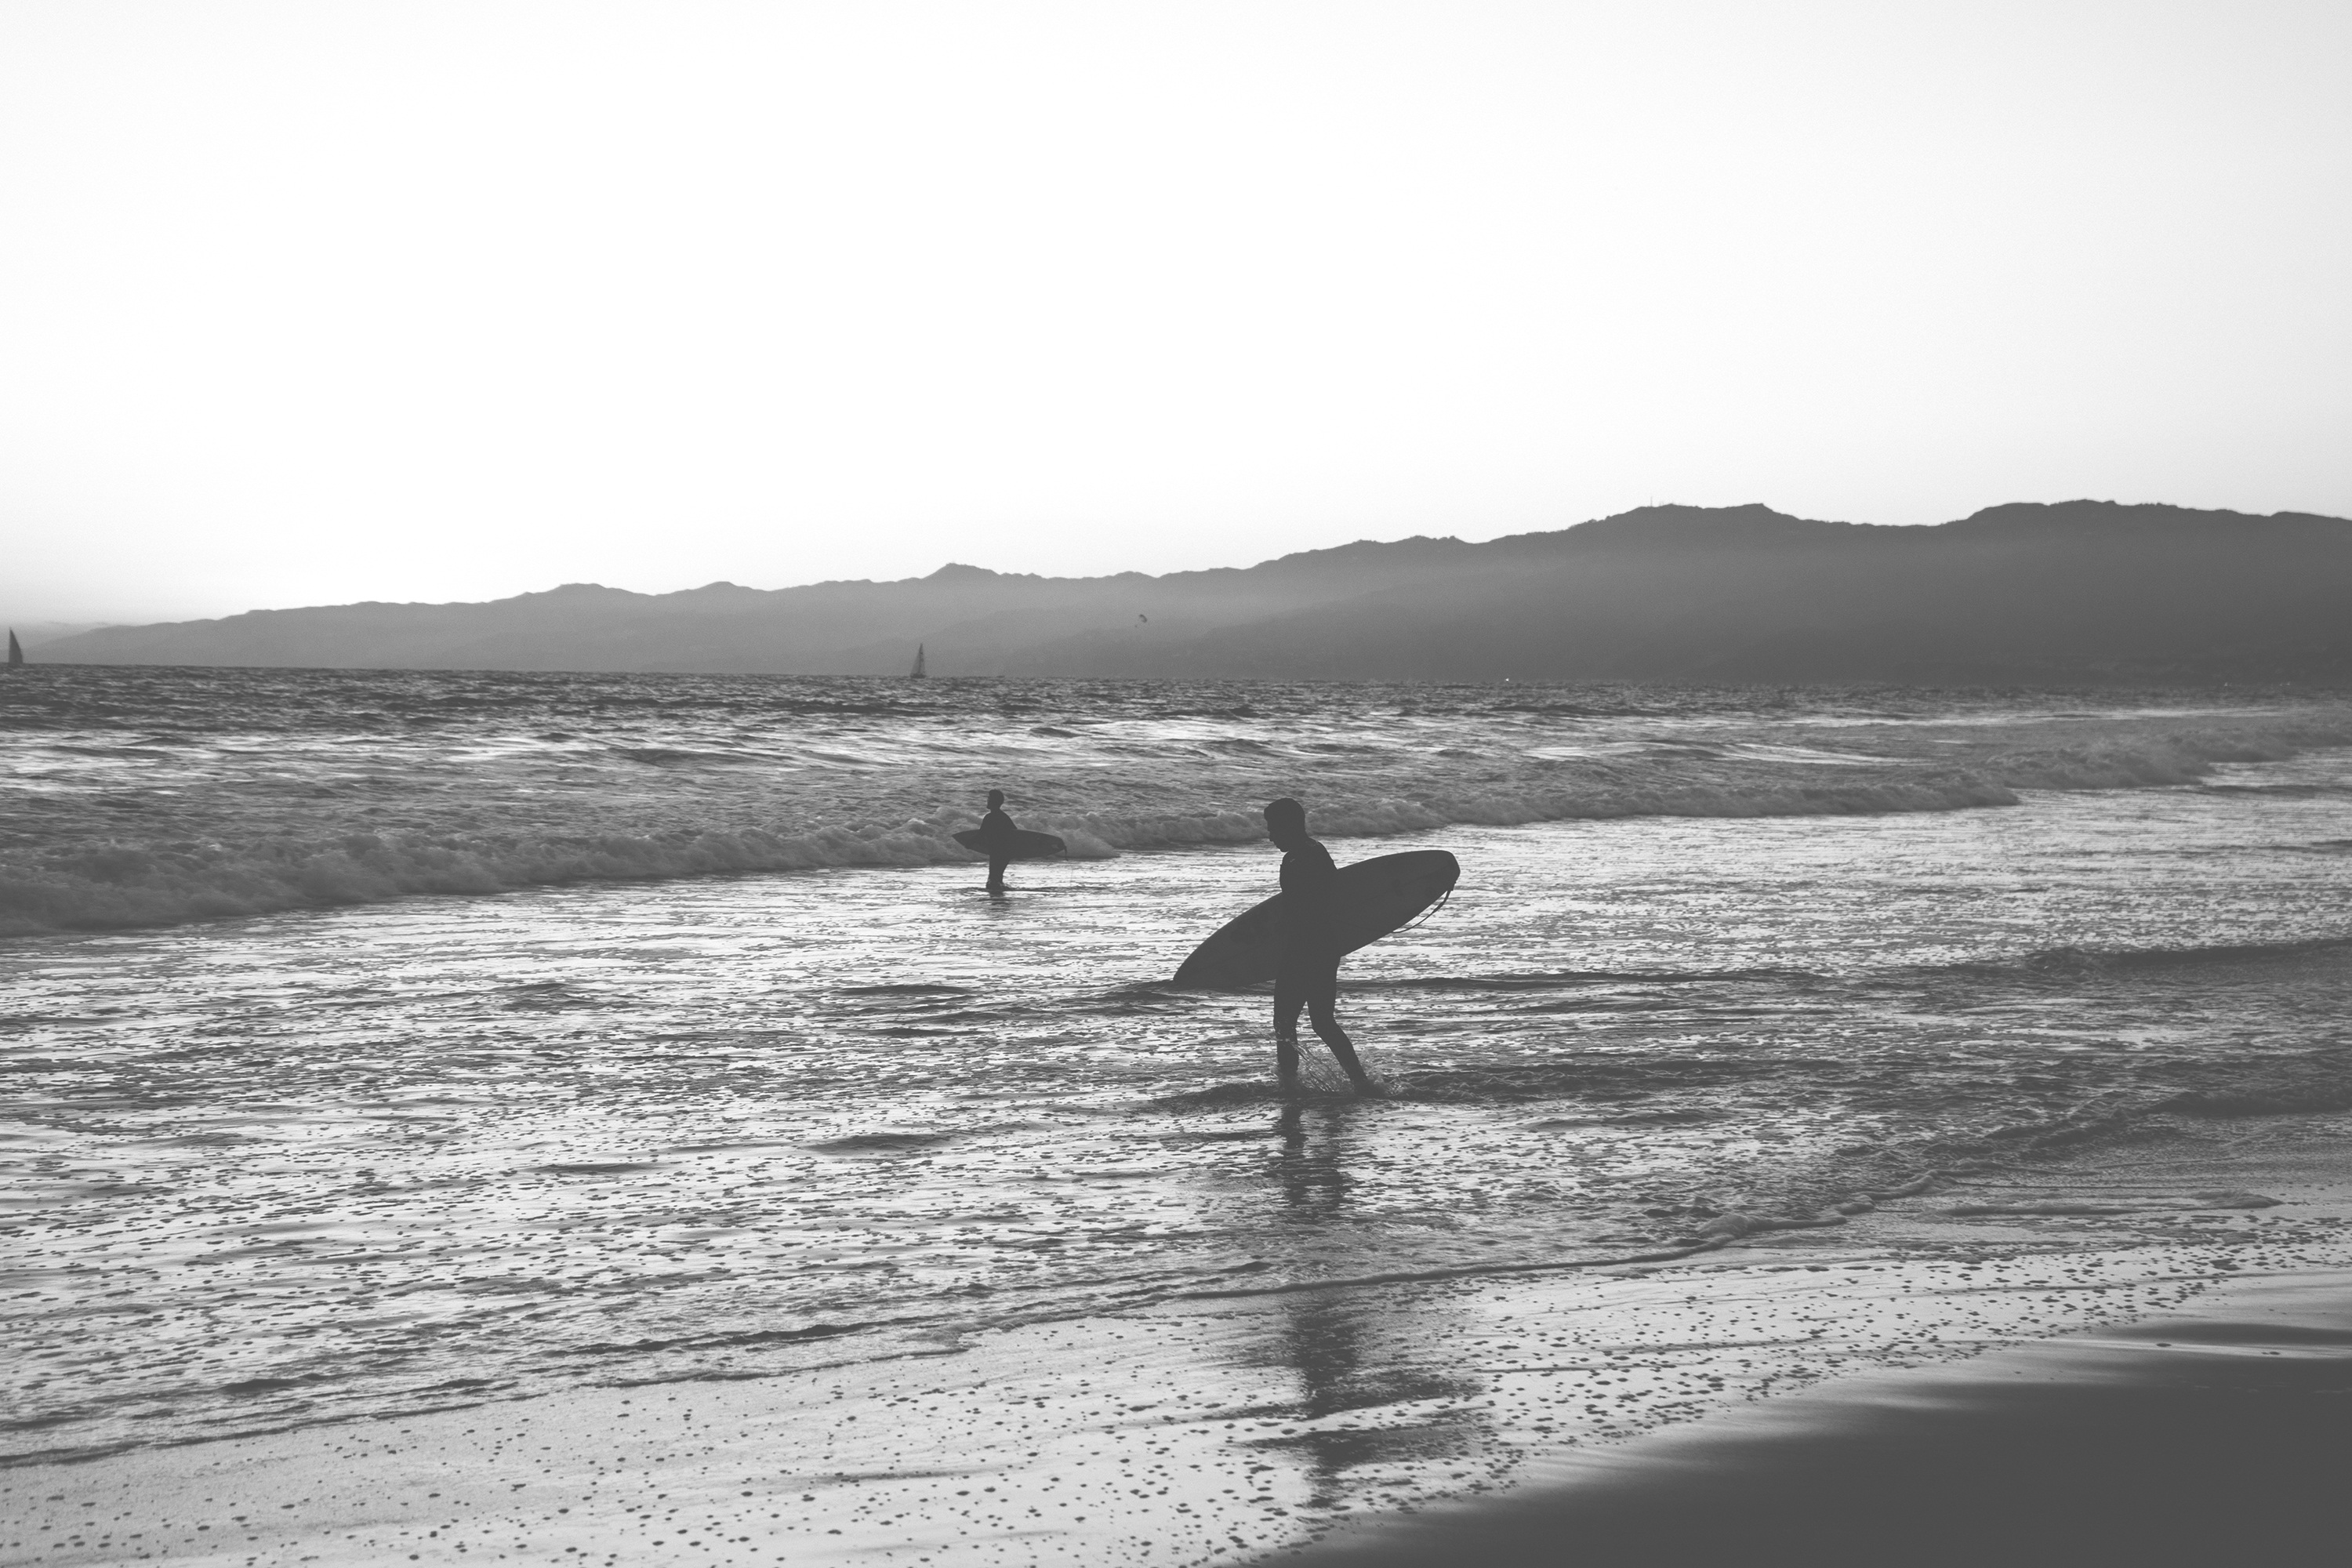
man, beach, sea, coast, water, sand, ocean, horizon, silhouette, black and white, people, white, sport, photography, shore, wave, wind, summer, vacation, dark, surfer, male, dusk, twilight, surf, surfing, shadow, surfboard, ride, black, monochrome, lifestyle, leisure, body of water, activity, outdoors, waves, photograph, sundown, adult, sillhouette, monochrome photography, mudflat, wind wave, surfing equipment and supplies, wave rider